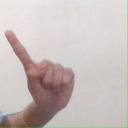
अक्षर: ए